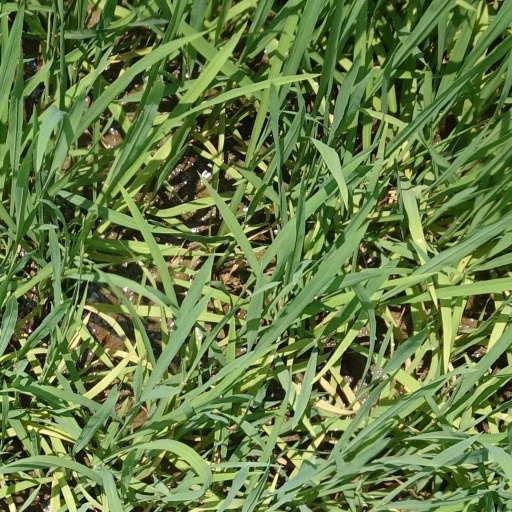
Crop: rice